Thomas Seymour, 1st Baron Seymour of Sudeley

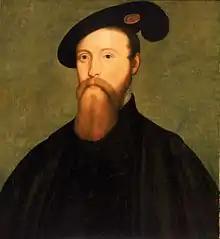
Portrait by Nicolas Denisot, 1547

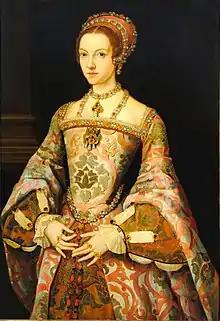
The Melton Constable or Hastings portrait of Queen Catherine Parr

Thomas Seymour, 1st Baron Seymour of Sudeley, KG, PC (20 March 1549) was a brother of Jane Seymour, the third wife of King Henry VIII. With his brother, Edward Seymour, 1st Duke of Somerset and Lord Protector of England, he vied for control of their nephew, the young King Edward VI. In 1547, Seymour married Catherine Parr, the widow of Henry VIII. During his marriage to Catherine, Seymour involved the future Queen Elizabeth I (then 14 years old), who resided in his household, in flirtatious and possibly sexual behaviour.